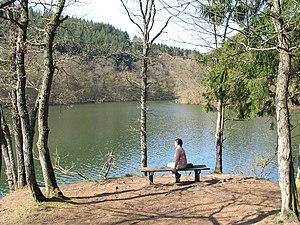
Engreux (Belgique), le confluent des deux Ourthes.
Engreux est un hameau belge de l'ancienne commune de Mabompré, situé dans la commune de Houffalize dans la province de Luxembourg en Région wallonne.